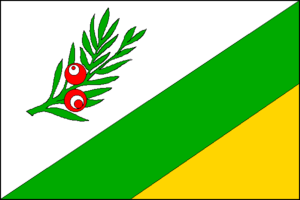
Chlum est une commune du district de Rokycany, dans la région de Plzeň, en République tchèque. Sa population s'élevait à 45 habitants en 2018.